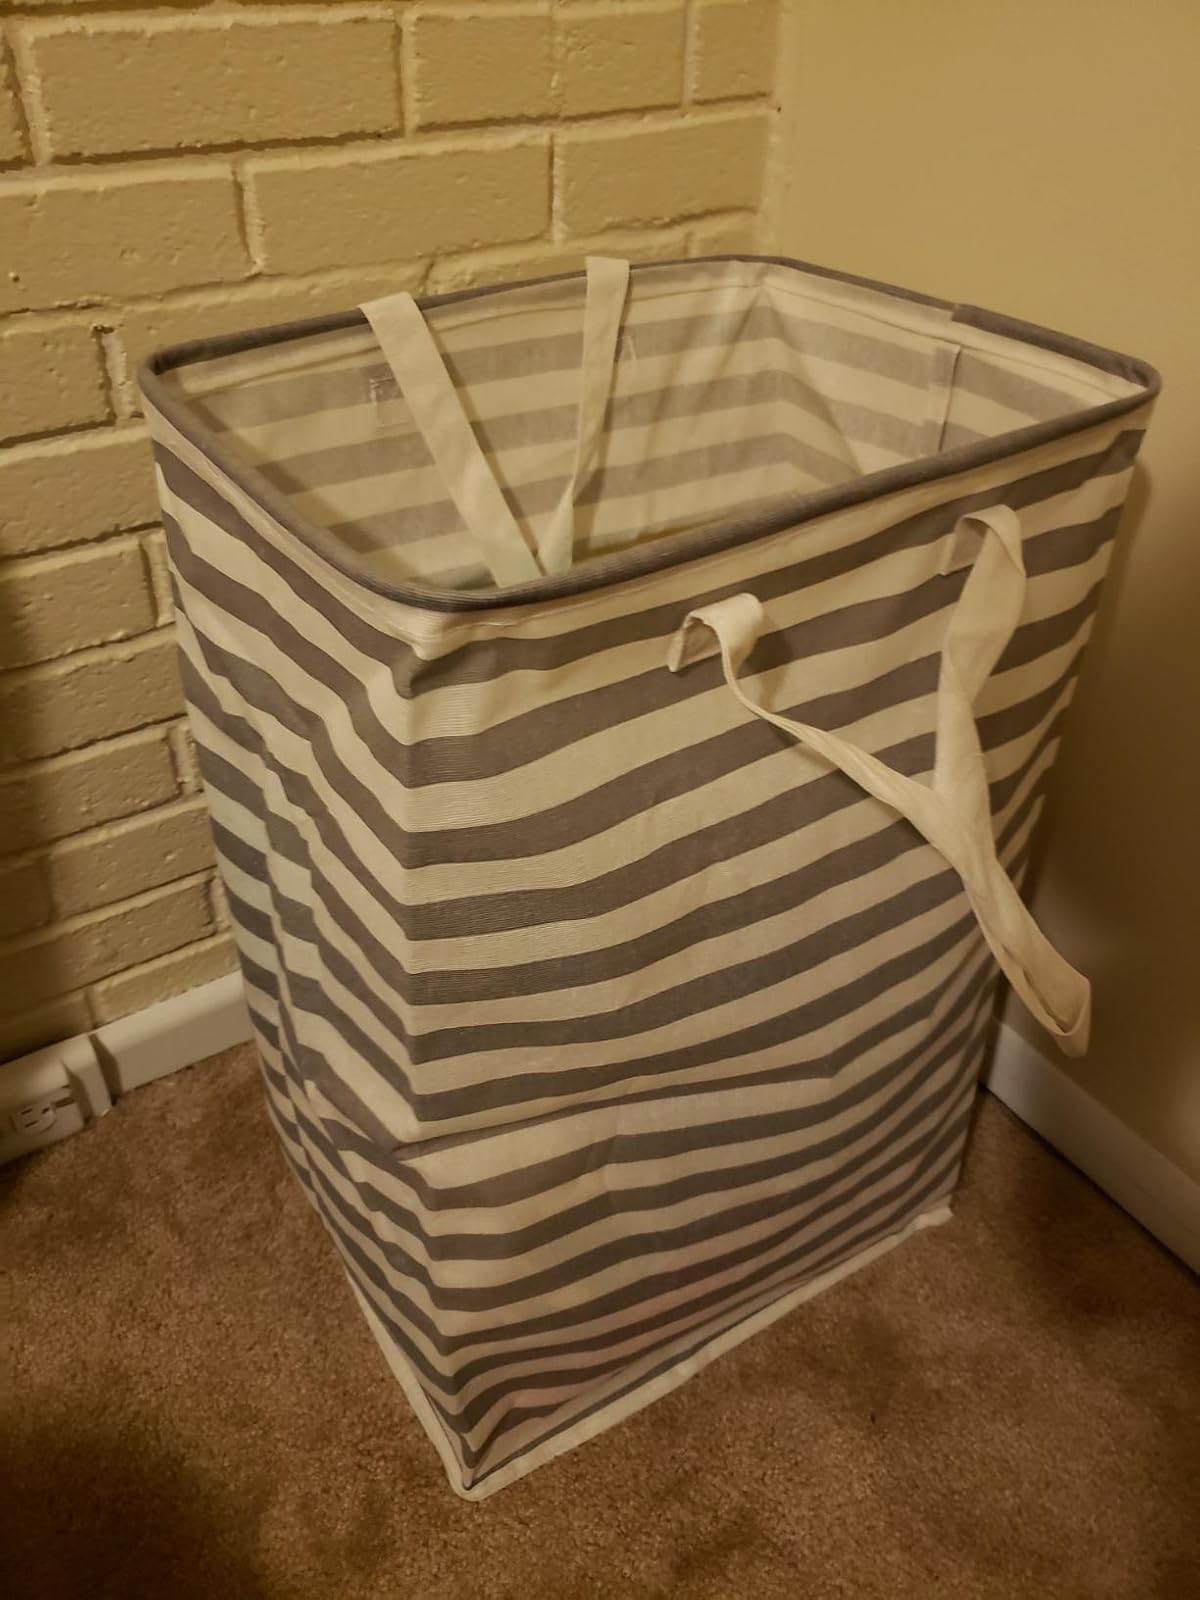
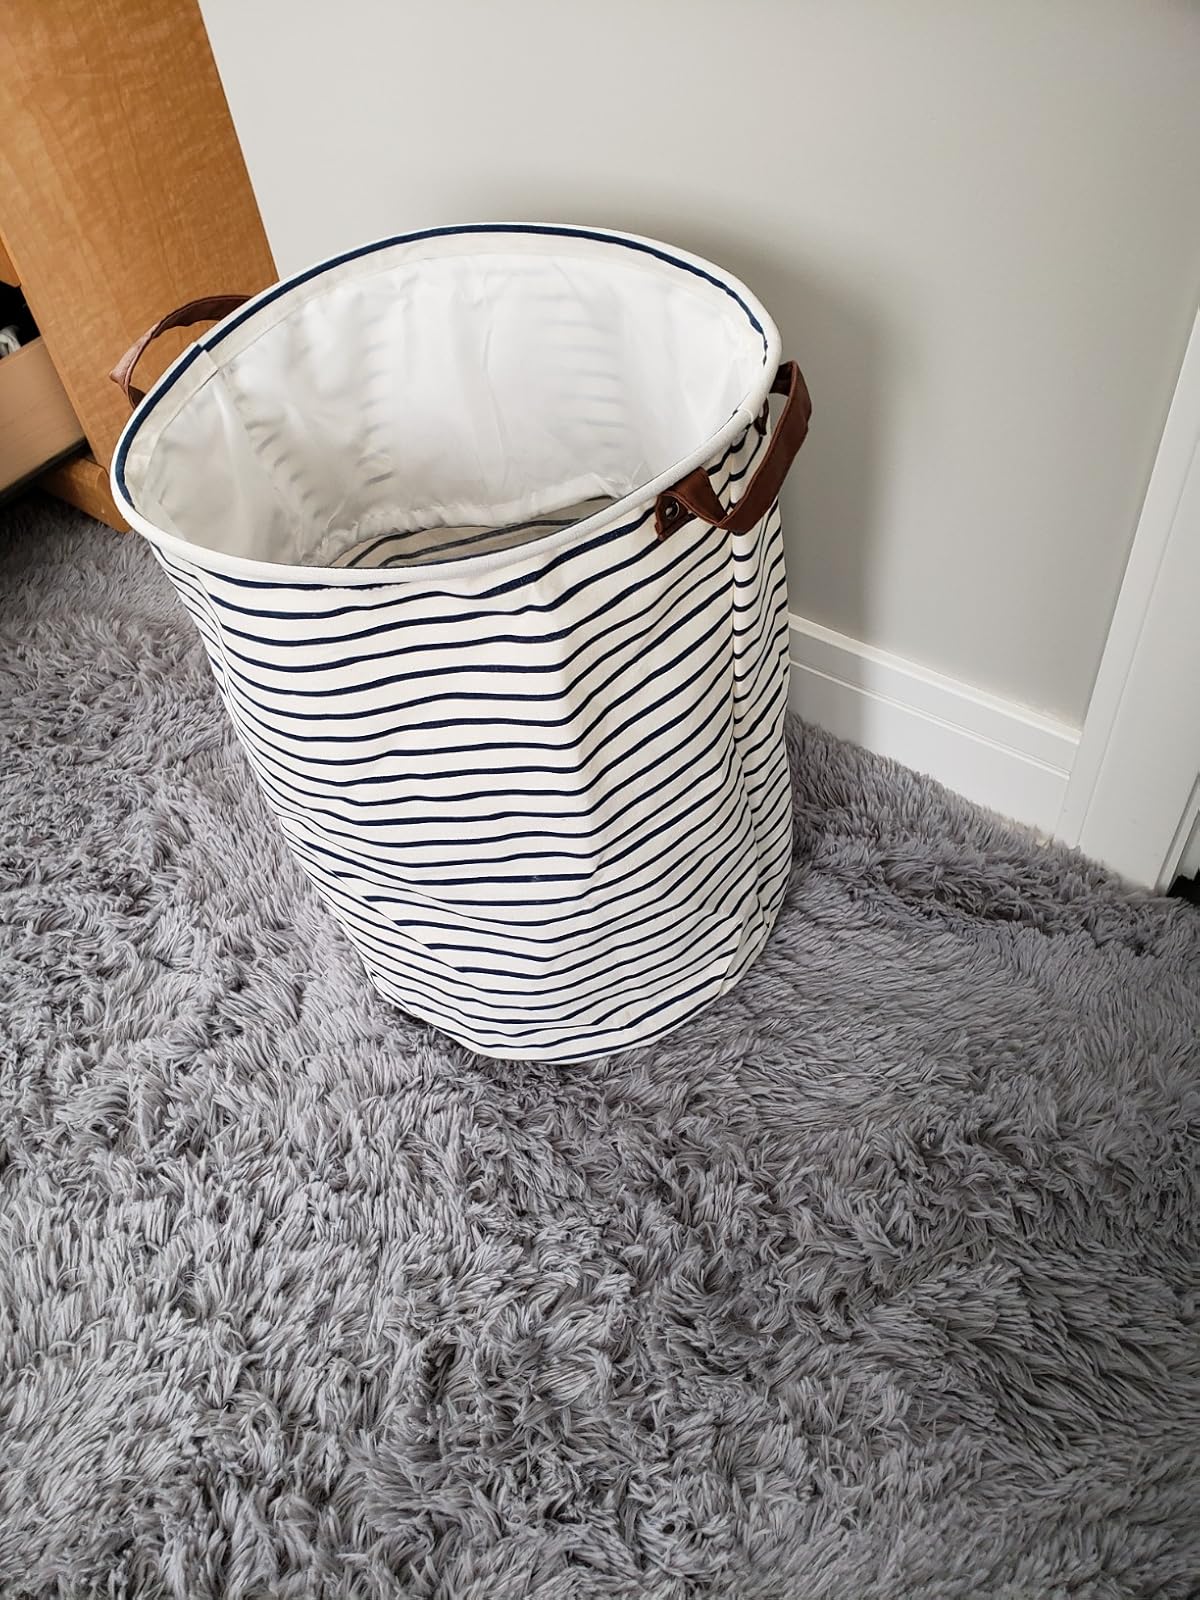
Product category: items_hamper
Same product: no